Max Raphael Hahn

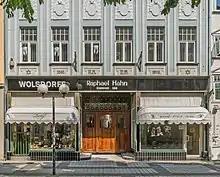
Home- and family business Weender Str. 70

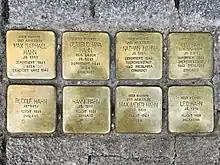
Commemorative Stolpersteine for the Hahn family

Max Raphael Hahn was the youngest son of Jewish merchant Raphael Hahn (May 27, 1831, in Rhina – December 22, 1915, in Göttingen), a native of Rhina in Hesse, and his wife Hannchen Blaut (November 25, 1837, in Geisa – November 24, 1908, in Göttingen), a native of Geisa in Thuringia. Raphael Hahn had come to Göttingen in 1858 and had founded a branch of the family business here, which specialized in trading in hides and casings.